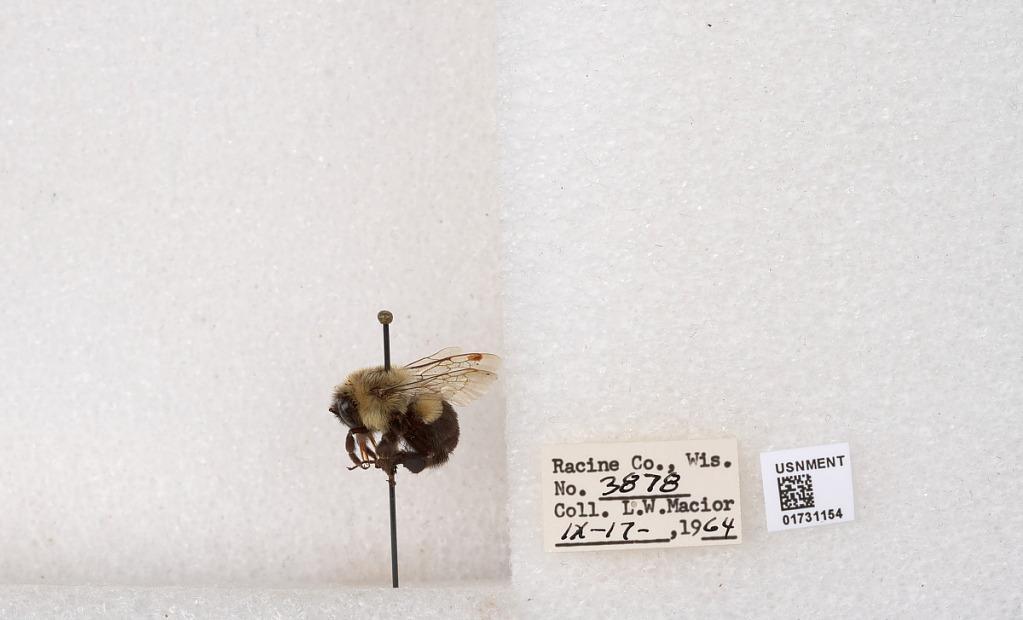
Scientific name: Bombus impatiens Cresson
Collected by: L. Macior
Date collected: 1964-9-17
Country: United States
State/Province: Wisconsin
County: Racine
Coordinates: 42.7299, -87.8123